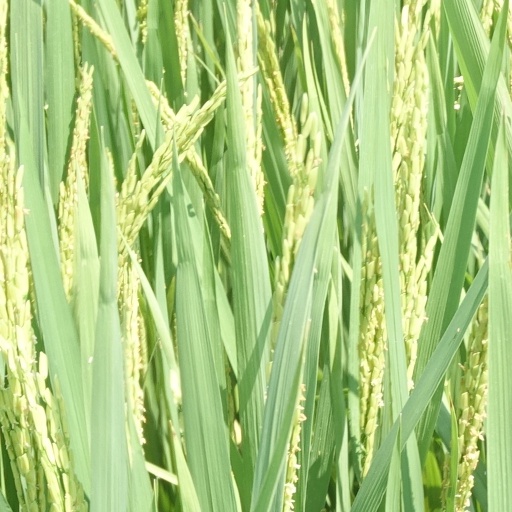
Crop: rice